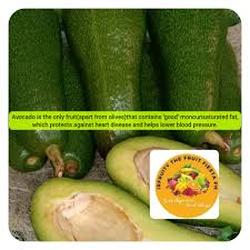
Label: Avocado